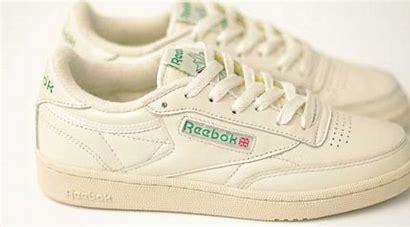
Brand: Reebok
Model: Club C 85